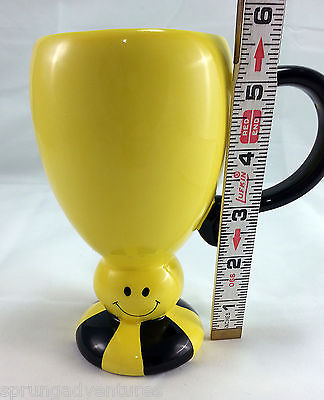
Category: mug